Silvio Berlusconi

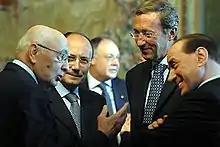
Berlusconi with Gianfranco Fini, Renato Schifani and then President of the Republic Giorgio Napolitano in 2009

On 21 November 2008, the National Council of Forza Italia dissolved Forza Italia and established the PdL, whose inauguration took place on 27 March 2009, the 15th anniversary of Berlusconi's first electoral victory.